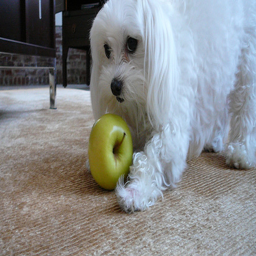
A white dog playing with a bright green apple.
A furry dog playing with a green apple on the carpet.
there is a white dog playing with a green apple
A white dog plays with a green apple on the floor.
A dog on the floor with an apple